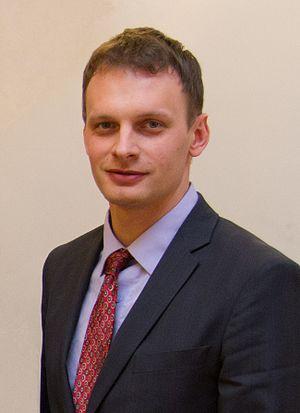
Tomass Dukurs, né le 2 juillet 1981 à Riga, est un skeletoneur letton. Au cours de sa carrière, il a pris part aux Jeux olympiques de 2002 de Salt Lake City où il termine à la vingt-et-unième place et de Vancouver en 2010, où il termine au pied du podium 4ᵉ. Son meilleur résultat en Championnat du monde est une cinquième place en 2012. Enfin, en Coupe du monde, il a remporté une épreuve et est monté à quinze autres reprises sur un podium. Son frère Martins Dukurs est également skeletoneur.